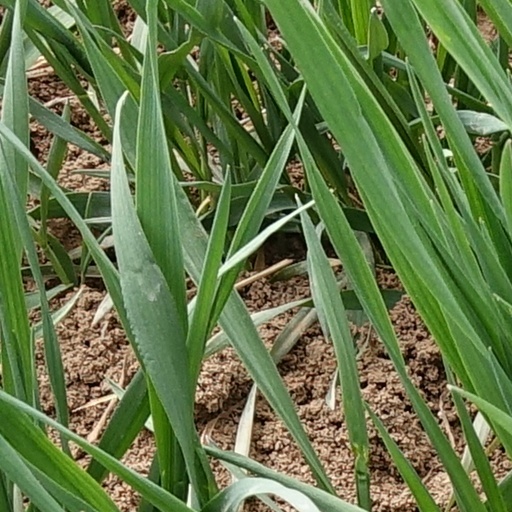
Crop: wheat